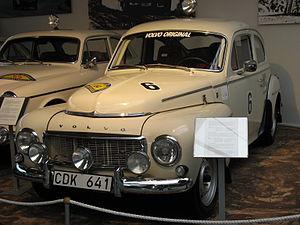
Le Midnattssolsrallyt ou Rallye du Soleil de Minuit est un rallye automobile estival organisé en Suède des années 1950 au milieu des années 1960, et de nouveau depuis 2006.
Les Volvo PV 444 et la PV 544 sont des automobiles construites par la firme Volvo.